Contact lens

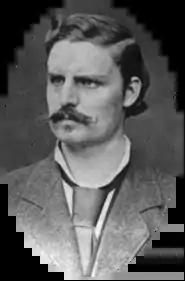
In 1888, Adolf Gaston Eugen Fick was the first to successfully fit contact lenses, which were made from blown glass

Although Louis J. Girard invented a scleral contact lens in 1887, it was German ophthalmologist Adolf Gaston Eugen Fick who in 1888 fabricated the first successful afocal scleral contact lens. Approximately in diameter, the heavy blown-glass shells rested on the less sensitive rim of tissue surrounding the cornea and floated on a dextrose solution. He experimented with fitting the lenses initially on rabbits, then on himself, and lastly on a small group of volunteers, publishing his work, ""Contactbrille"", in the March 1888 edition of "Archiv für Augenheilkunde". Large and unwieldy, Fick's lens could be worn only for a couple of hours at a time. August Müller of Kiel, Germany, corrected his own severe myopia with a more convenient blown-glass scleral contact lens of his own manufacture in 1888.